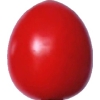
Label: tomato_cherry_red